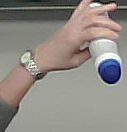
Product: dove_spray